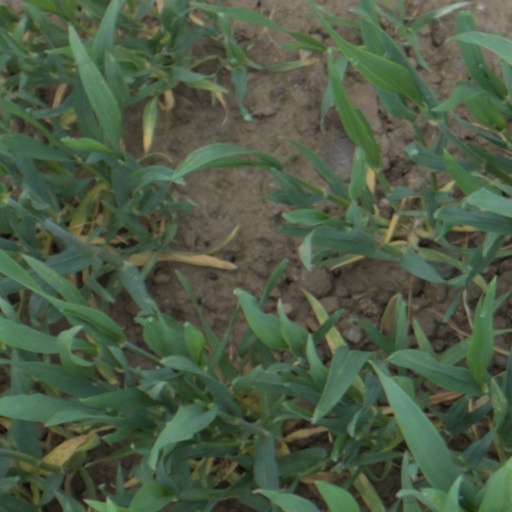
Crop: wheat